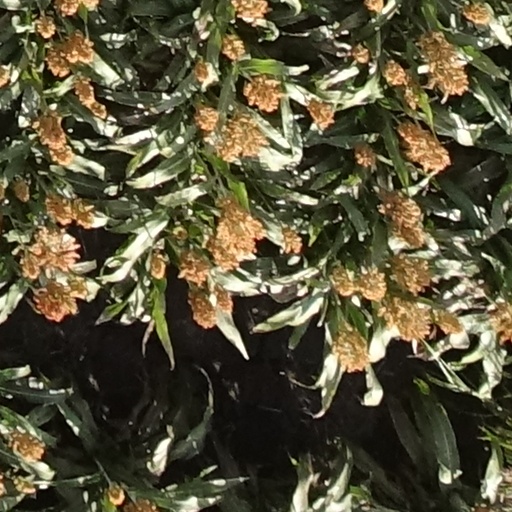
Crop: sorghum